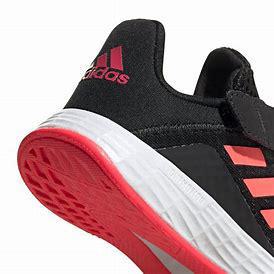
Brand: Adidas
Model: Duramo SL Lauf